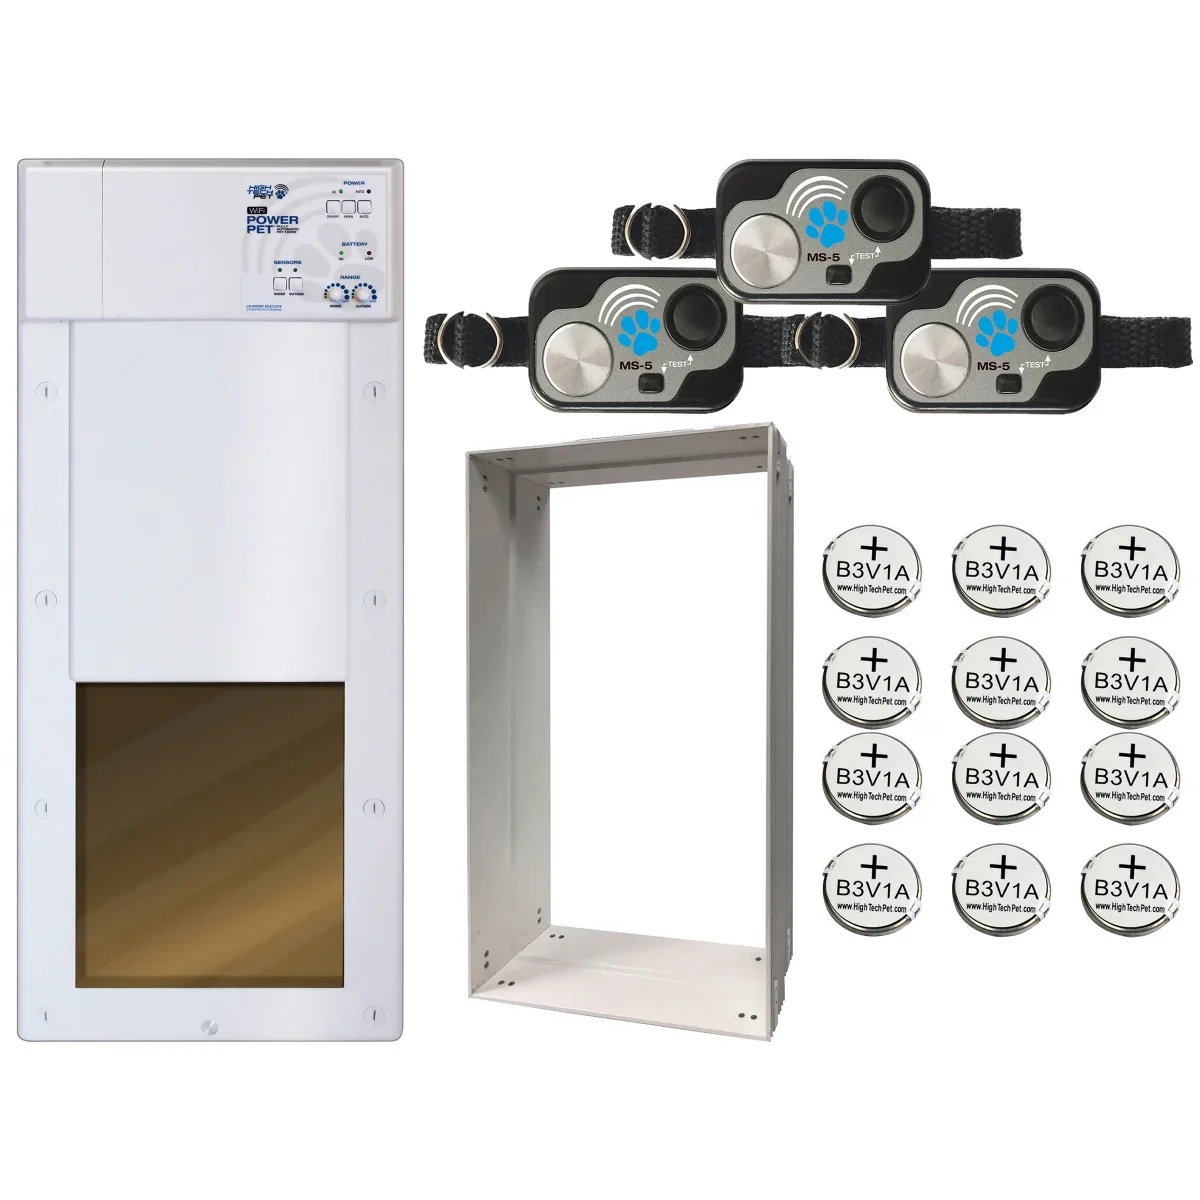
High Tech Pet Medium Wi-fi Pet Door Kit PX1-WFW
Pet Opening: 8.25" x 10" Wi-Fi Power Pet Wall/Door Kit, Model: PX1-WFW 3x MS-5 Pet Collars Wall Tunnel Kit 12x B-3V1A Collar Batteries
Brand: PS-25
Category: Animals & Pet Supplies > Pet Supplies > Pet Doors > Window-Mounted Doors